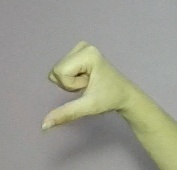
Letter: waw